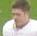
Age: 22